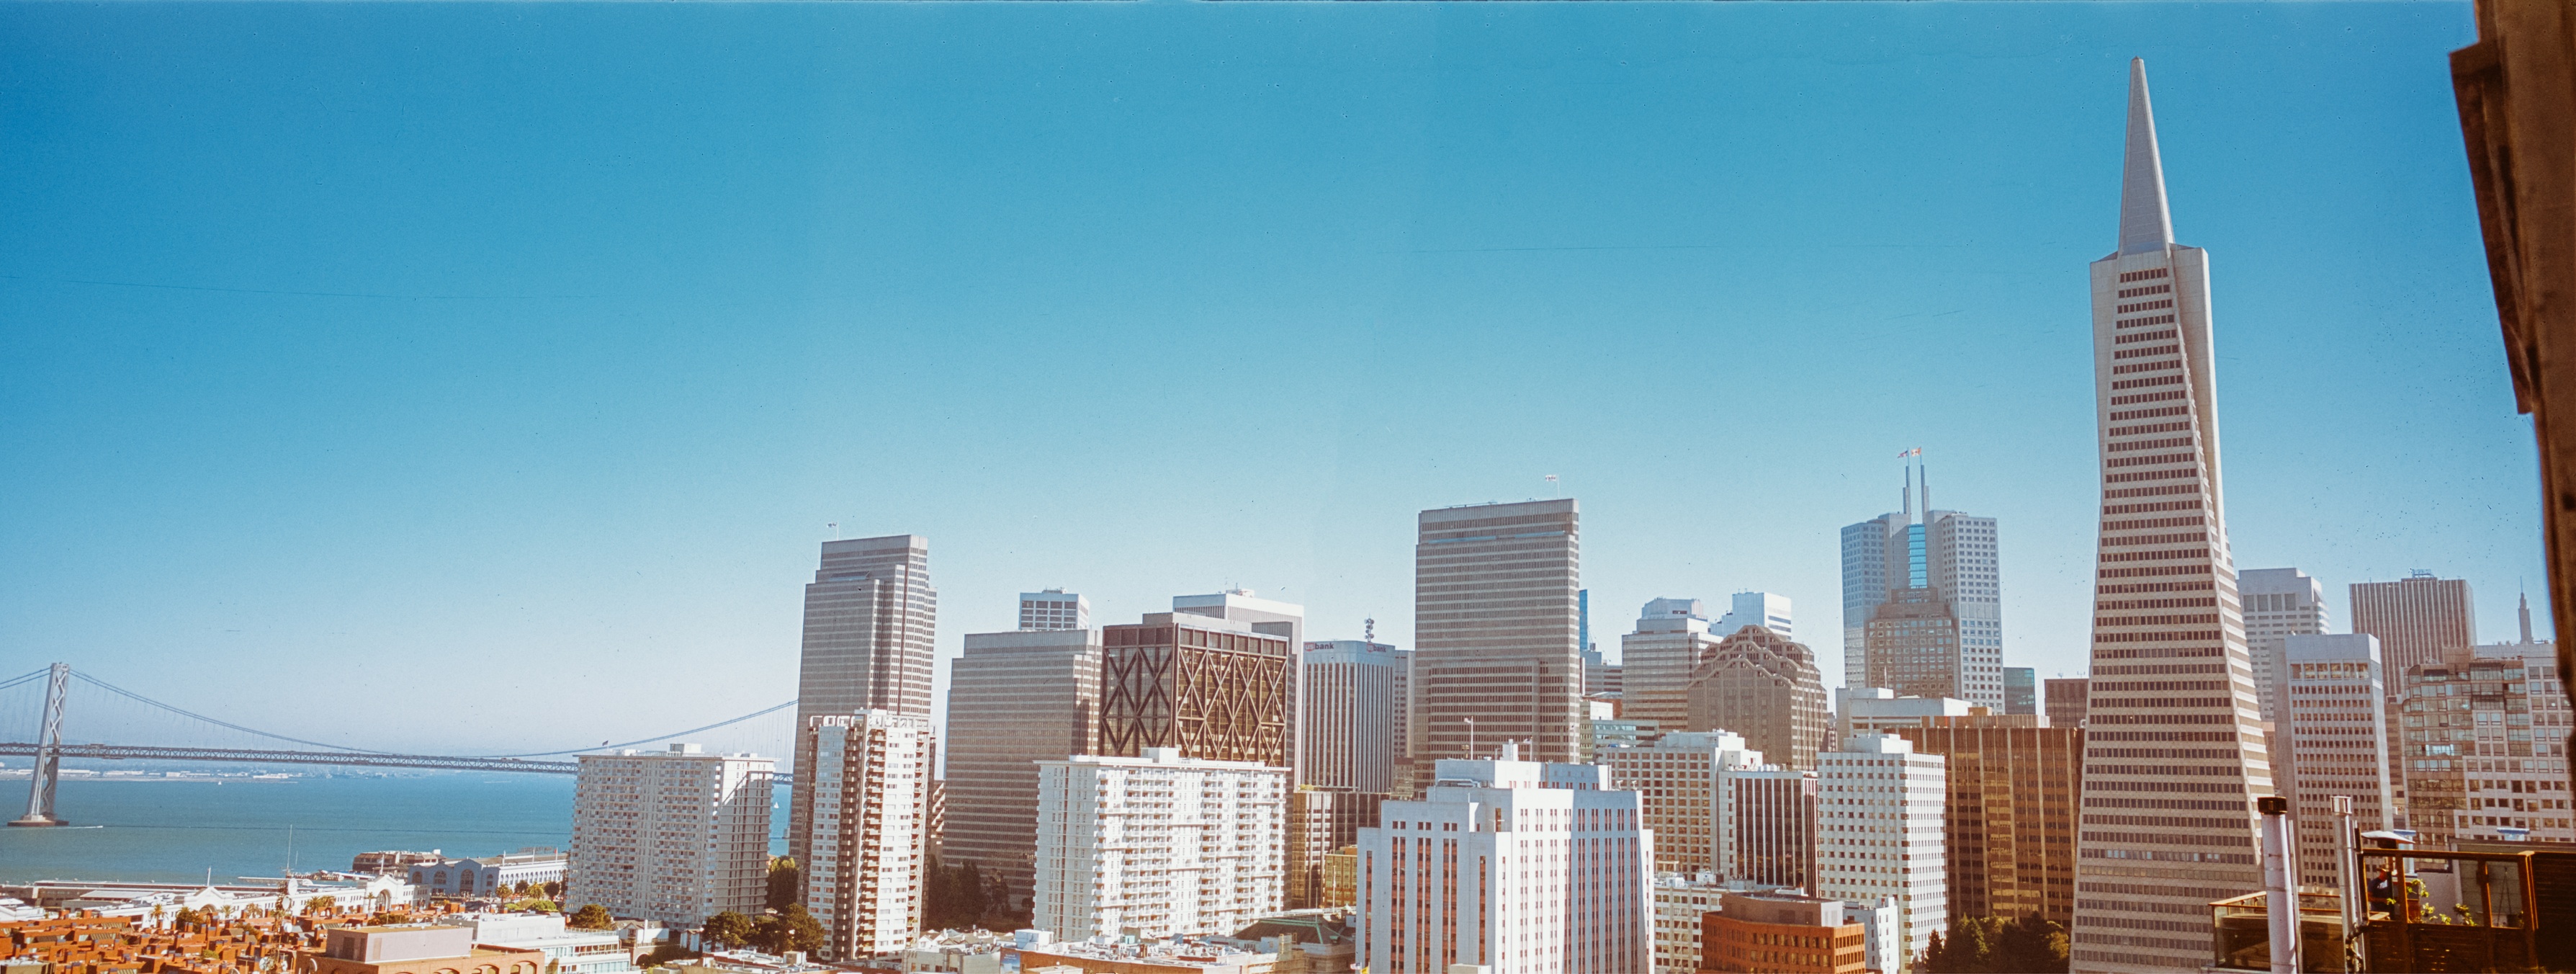
horizon, skyline, city, skyscraper, cityscape, downtown, landmark, tower block, metropolis, condominium, human settlement, metropolitan area